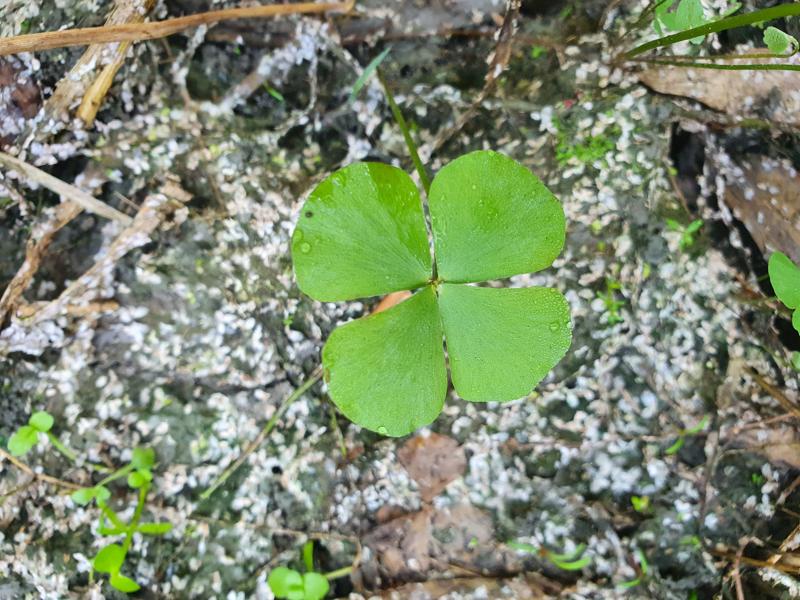
Weed species: Marsilea minuta